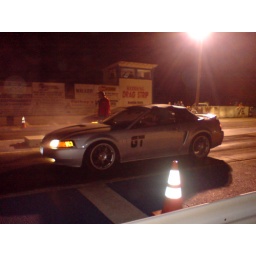
my bro car in the road